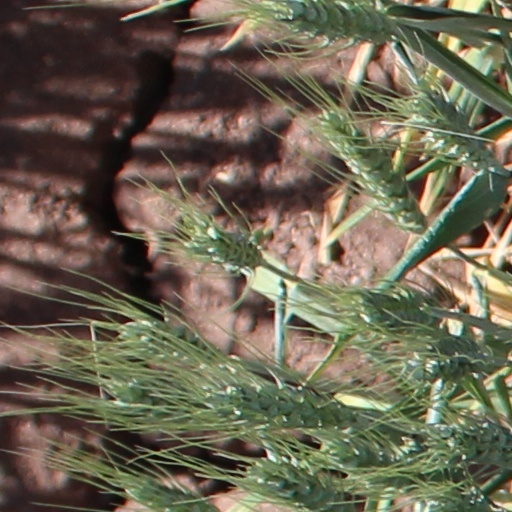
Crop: wheat